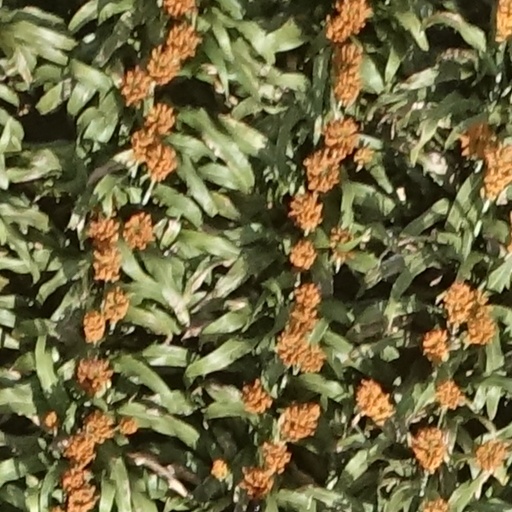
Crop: sorghum